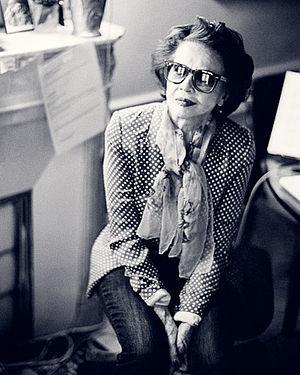
Leslie Caron.
Leslie Caron est une actrice et danseuse franco-américaine, née le 1ᵉʳ juillet 1931 à Boulogne-Billancourt.